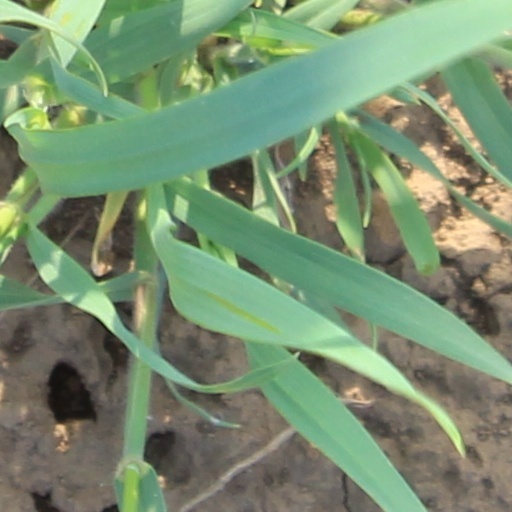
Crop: wheat